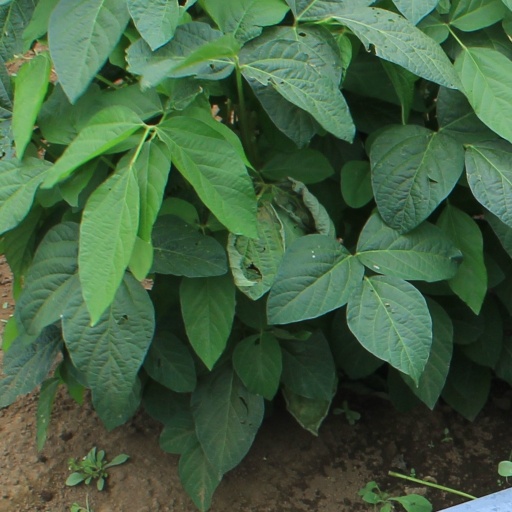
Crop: soybean